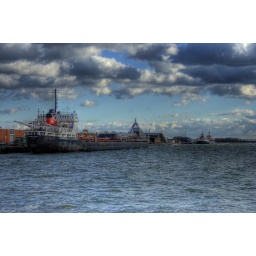
A rusty ship docked in Toronto harbourfront, off Lake Ontario.